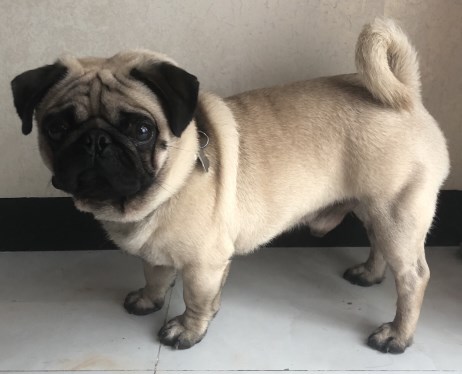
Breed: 798-n000130-pug